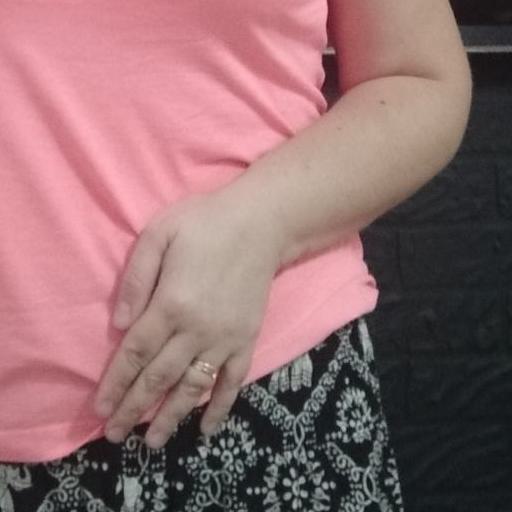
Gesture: no_gesture